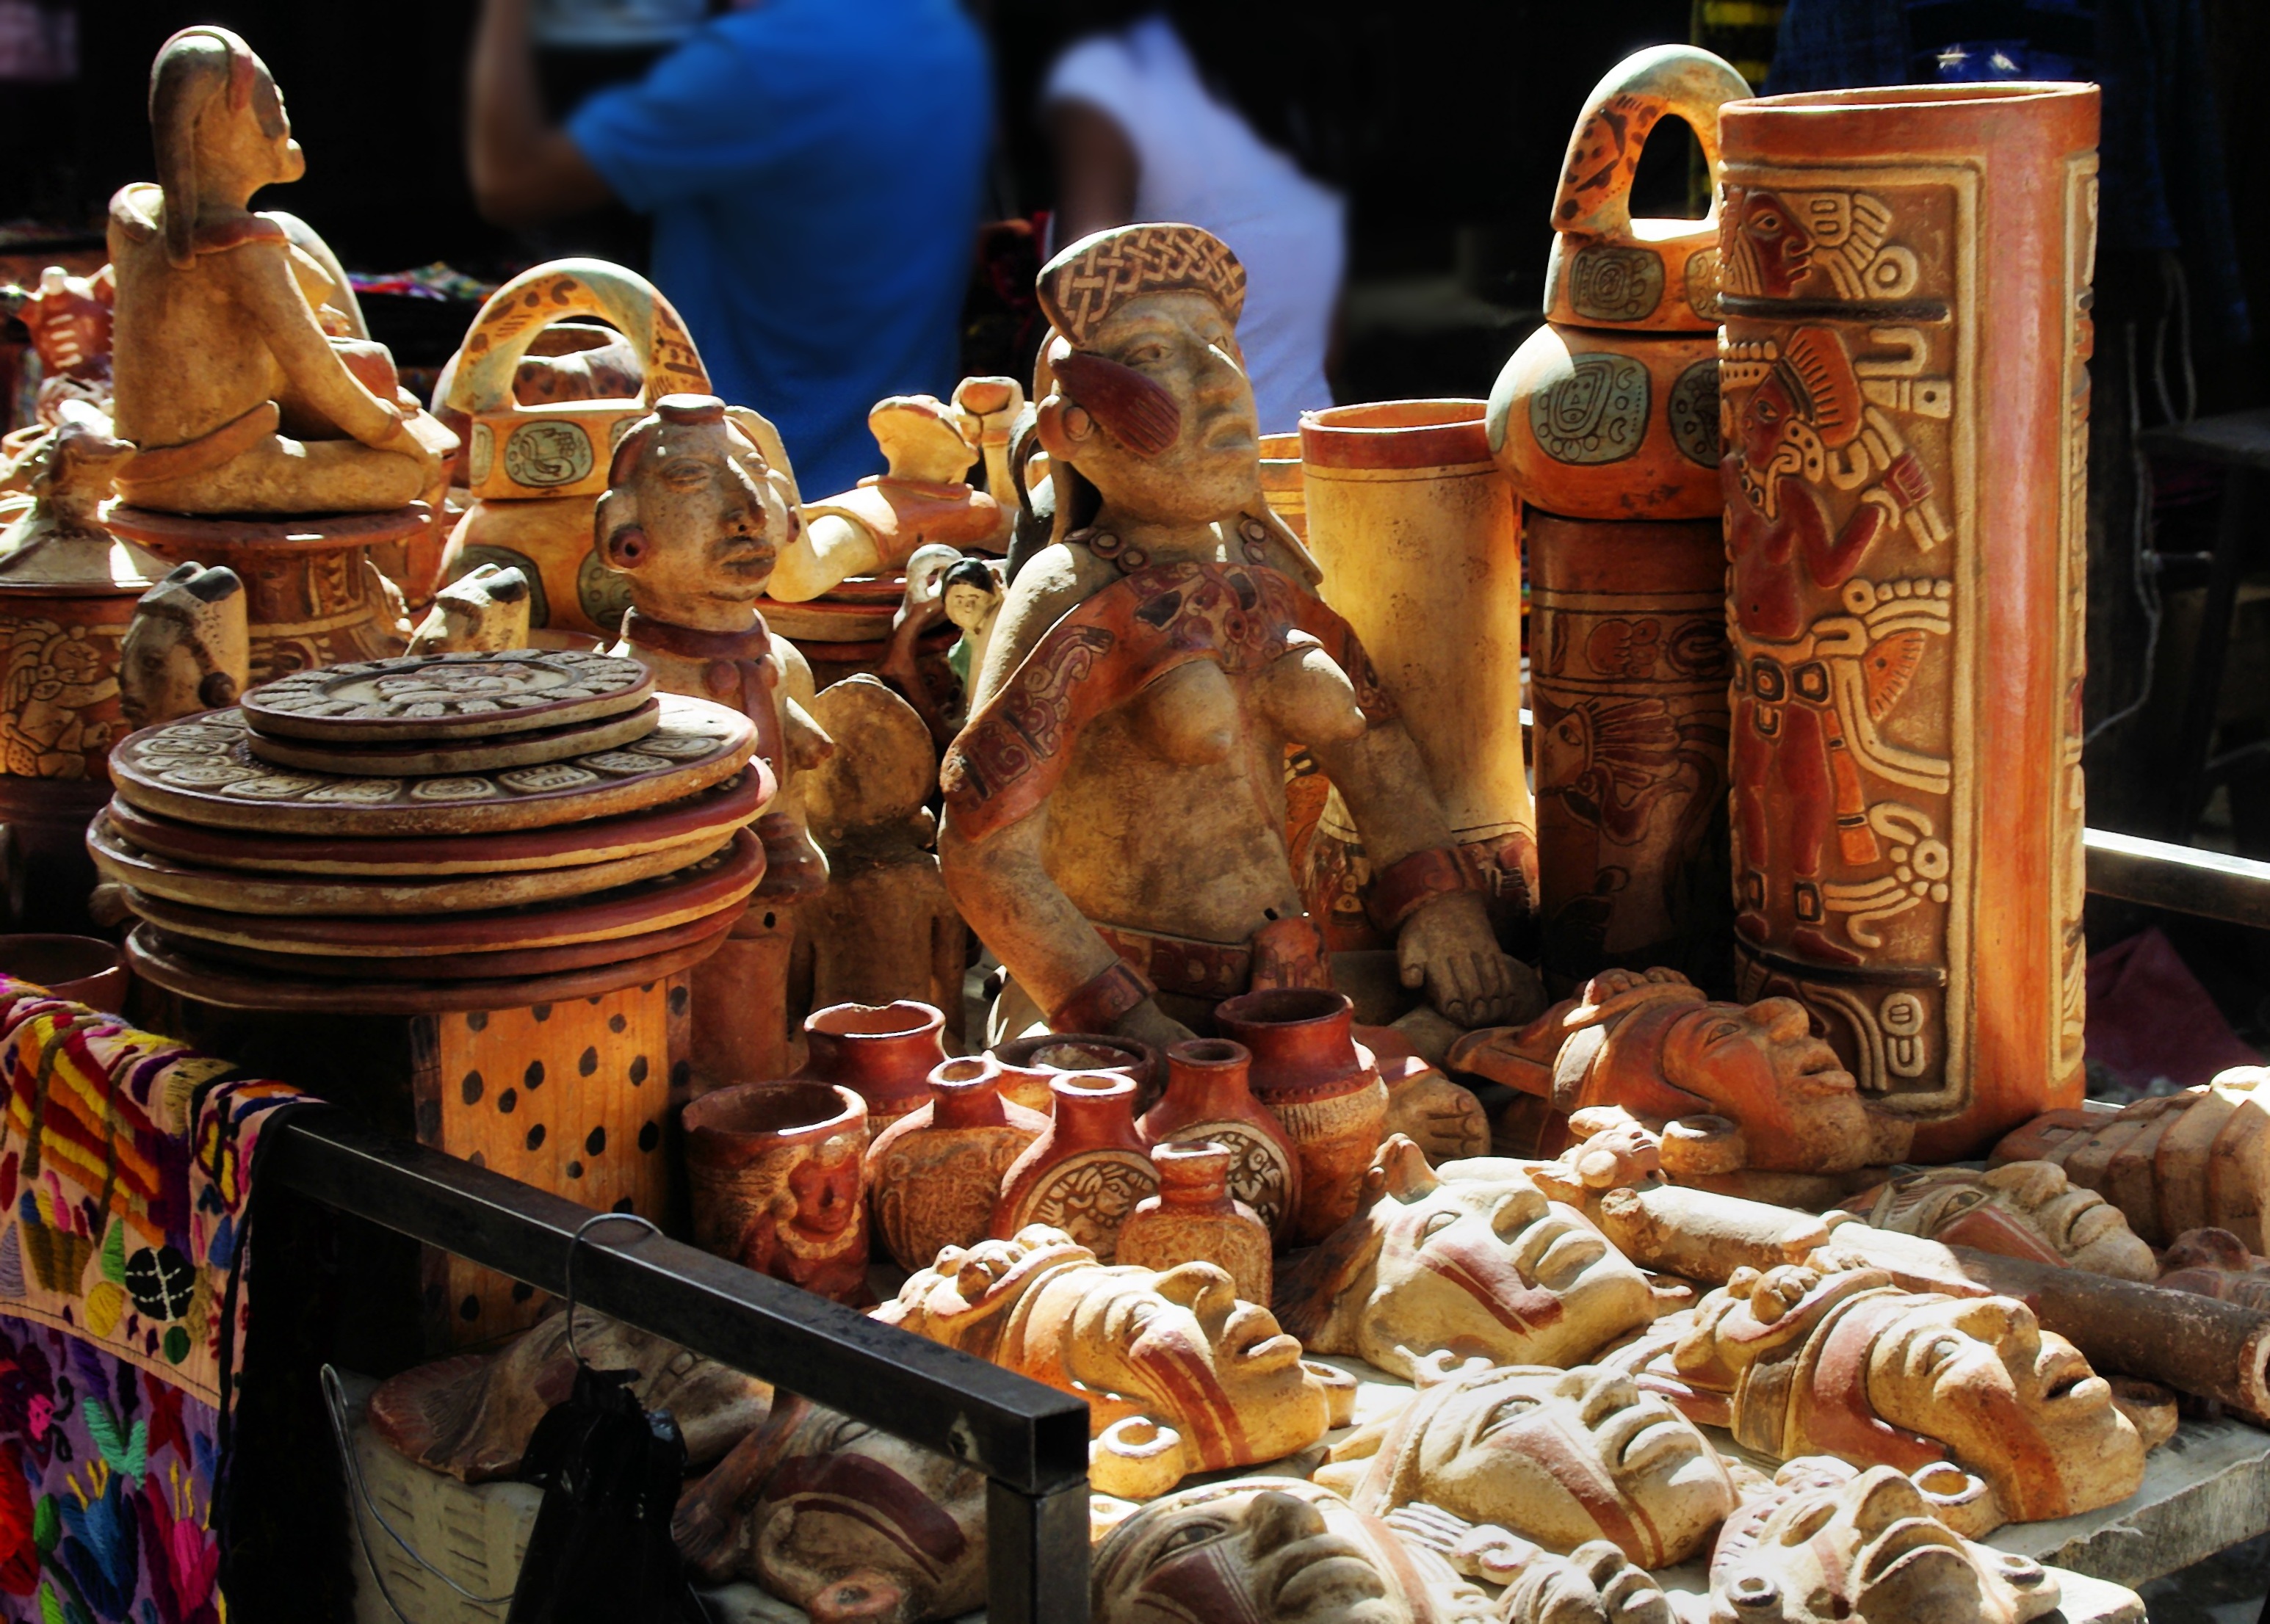
city, statue, food, market, public space, ethnic, art, temple, statues, carving, tradition, figurines, guatemala, hindu temple, ancient history, chichicastenango, etal, human settlement